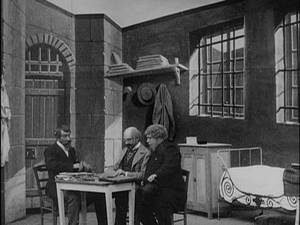
L'Affaire Dreyfus est un film muet français réalisé par Georges Méliès, sorti en 1899. Le film traite de manière réaliste de l'affaire Dreyfus, contemporaine de sa réalisation.